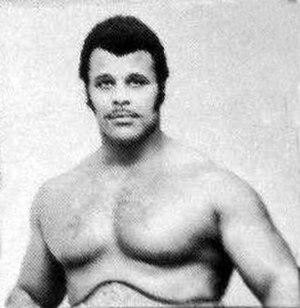
Scott Casey sur un programme de catch du 29 décembre 1975.
Rocky Johnson, nom de ring de Wayde Douglas Bowles, né le 24 août 1944 à Amherst et mort le 15 janvier 2020 à Lutz, est un catcheur canadien.